Ferndale, California

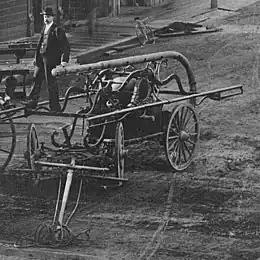
The Hunneman side-stroke torrent pumper used by Ferndale for over 40 years, pictured outside the Victorian Inn

After the 1875 fire which nearly destroyed south Main street was put out by volunteer bucket brigades, and after other smaller conflagrations, the City purchased a used Hunneman hand pumper fire engine on April 14, 1883. The side-stroke torrent pumper had been built in the 1850s and been shipped west in the 1860s. The name on the side of this engine was "Franklin" because the city bought it from the Franklin Fire Company of San Jose, California. The engine was transferred to the newly formed Ferndale Fire Department when they organized in February 1897. In November 1923, after 41 years in service, the hand pumper was shipped to the American LaFrance Company, "as part payment on the fine new pumper recently purchased by this town." Other sources say the engine was sold to a Hollywood film company.